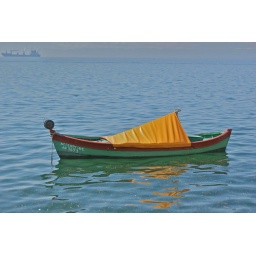
The one and only boat in the coast of Thessaloniki. It is close to the White Tower.